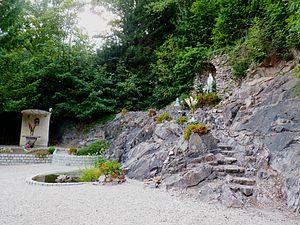
Grotte de Lourdes
Grendelbruch est une commune française située dans le département du Bas-Rhin, en région Grand Est.
Après les apparitions de Lourdes, de très nombreuses répliques de la grotte de Lourdes sont réalisées, jusqu'en 1914. Ce n'est évidemment pas une date butoir. Après cette date, le nombre de copies de la grotte continue toujours d'évoluer. En 2015, un auteur a répertorié en France plus de 765 sites, et dans le reste du monde 321 copies de la grotte.